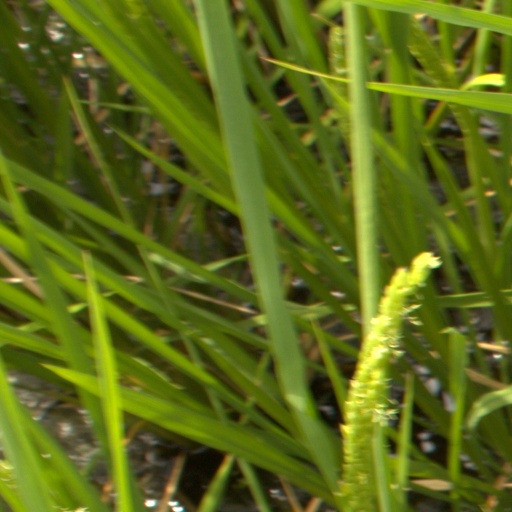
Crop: rice